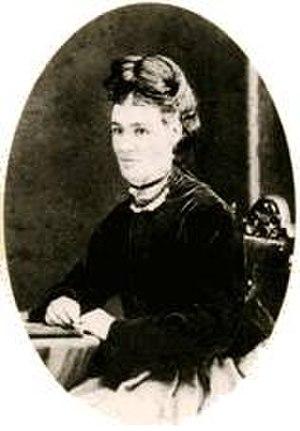
Louisa Lawson, née Albury, est une écrivain, poète, suffragette et féministe australienne.